Alexandrina Miltcheva

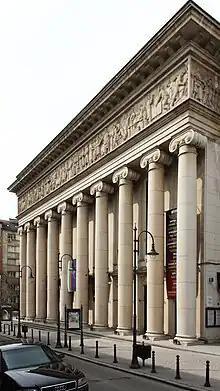

After making her debut at the State Opera of Varna as Dorabella in Mozart's "Così fan tutte", she won first prize at the Concours international de chant de Toulouse.